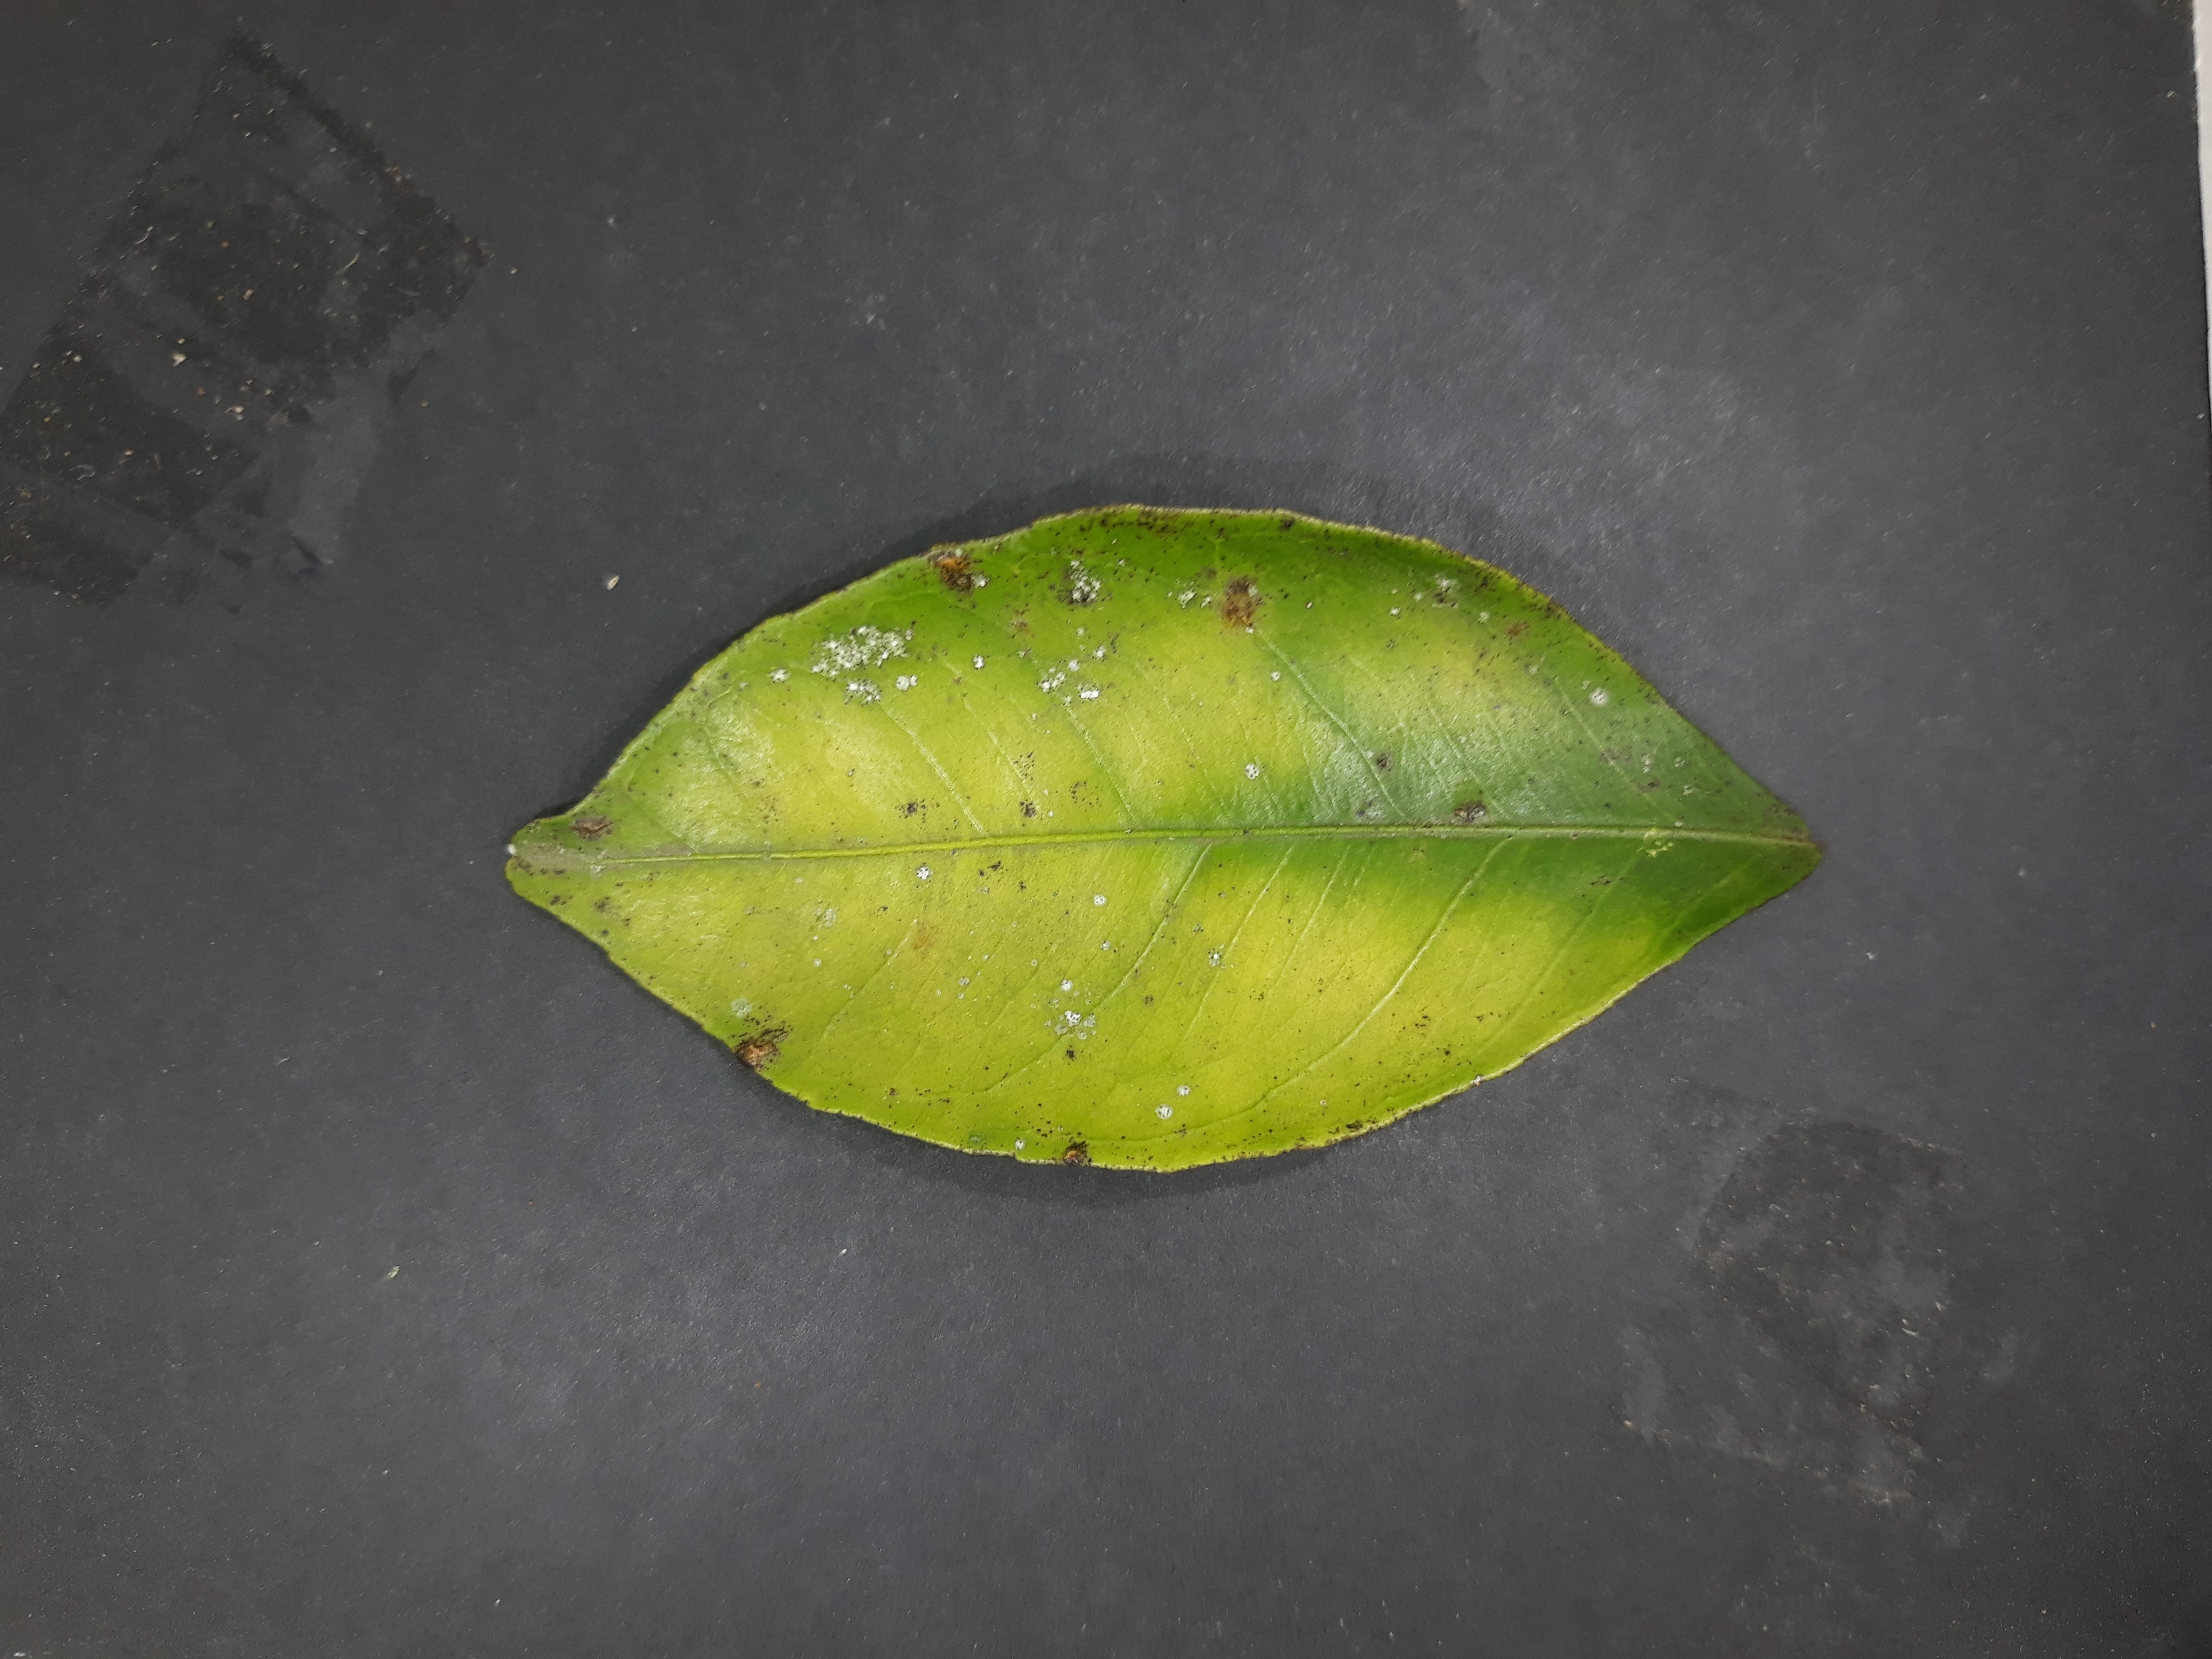
Label: Magnesium deficiency (Mg)